Classic Controller

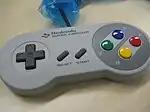
Super Famicom Classic Controller

During E3 2006, Nintendo introduced the Classic Controller (model number RVL-005), which, rather than housing the remote, instead plugs into it via a cord, in a similar fashion as the Nunchuk. It contains two analog sticks and two extra shoulder buttons: the Z and Z buttons. The overall configuration is similar to that of other major seventh generation console gamepads.